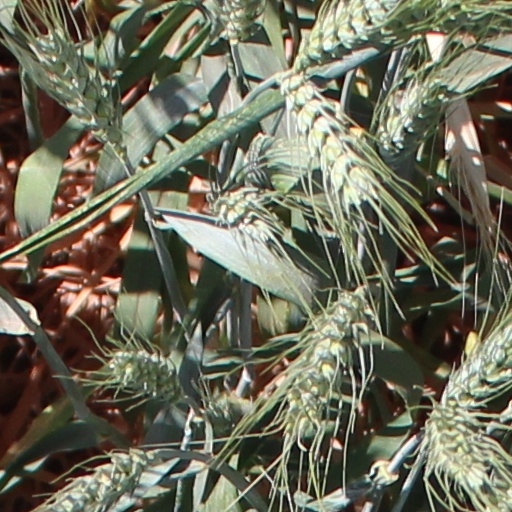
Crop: wheat